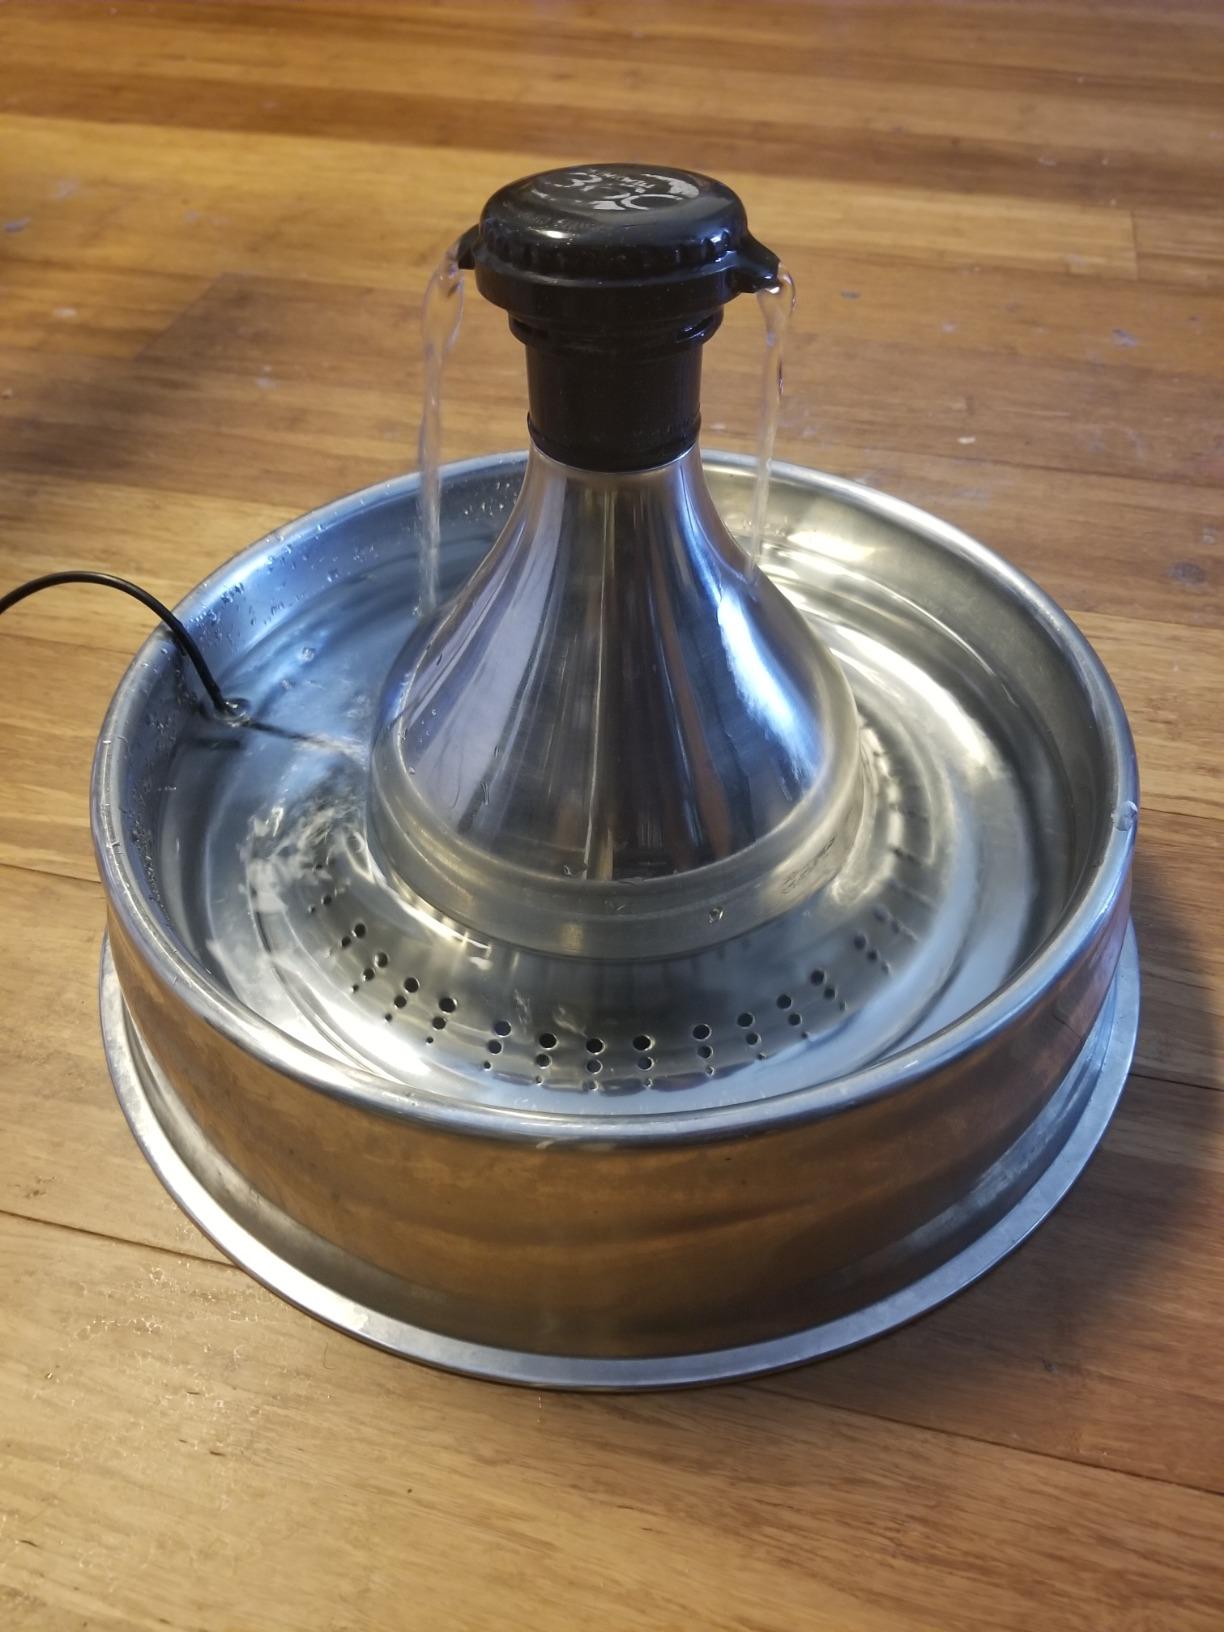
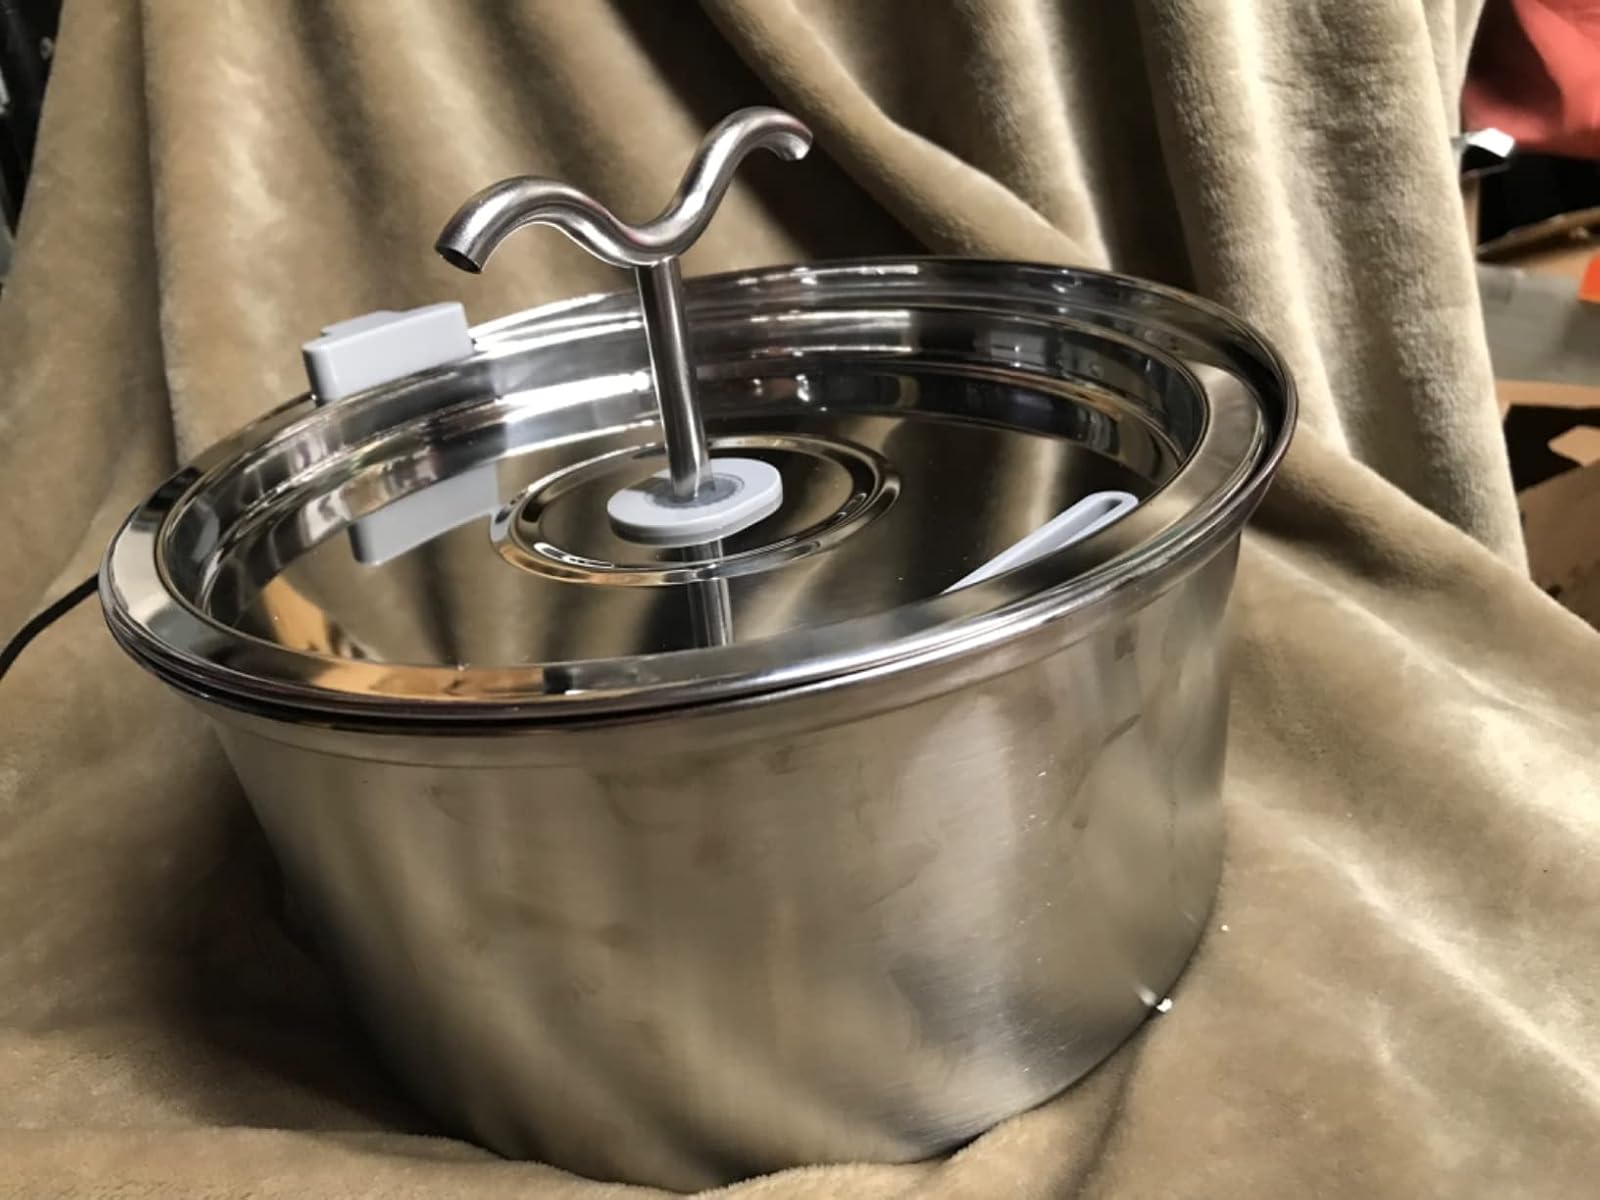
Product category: items_bowl
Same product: no